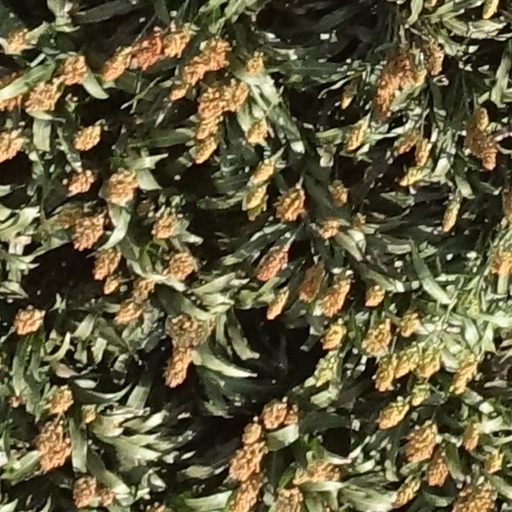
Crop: sorghum